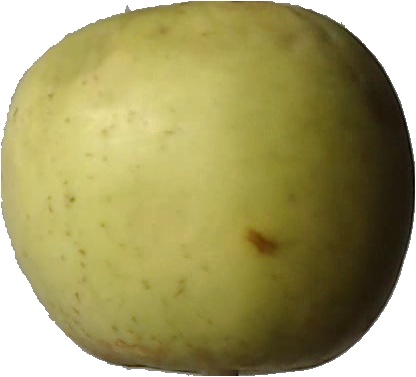
Label: apple_golden_3